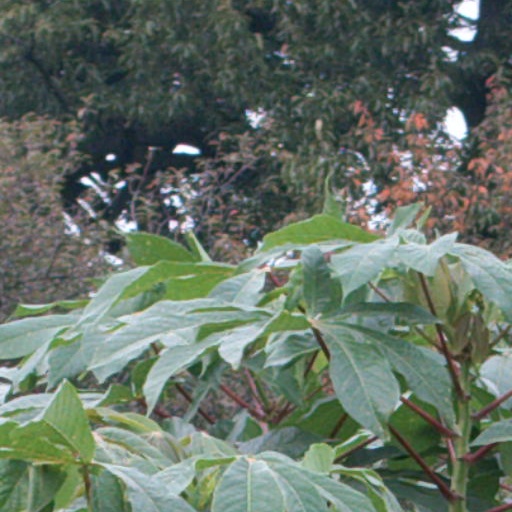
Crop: cassava